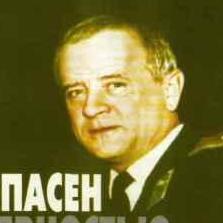
Age: 57